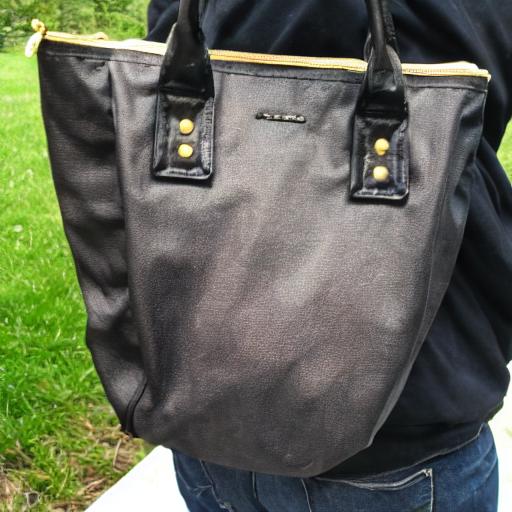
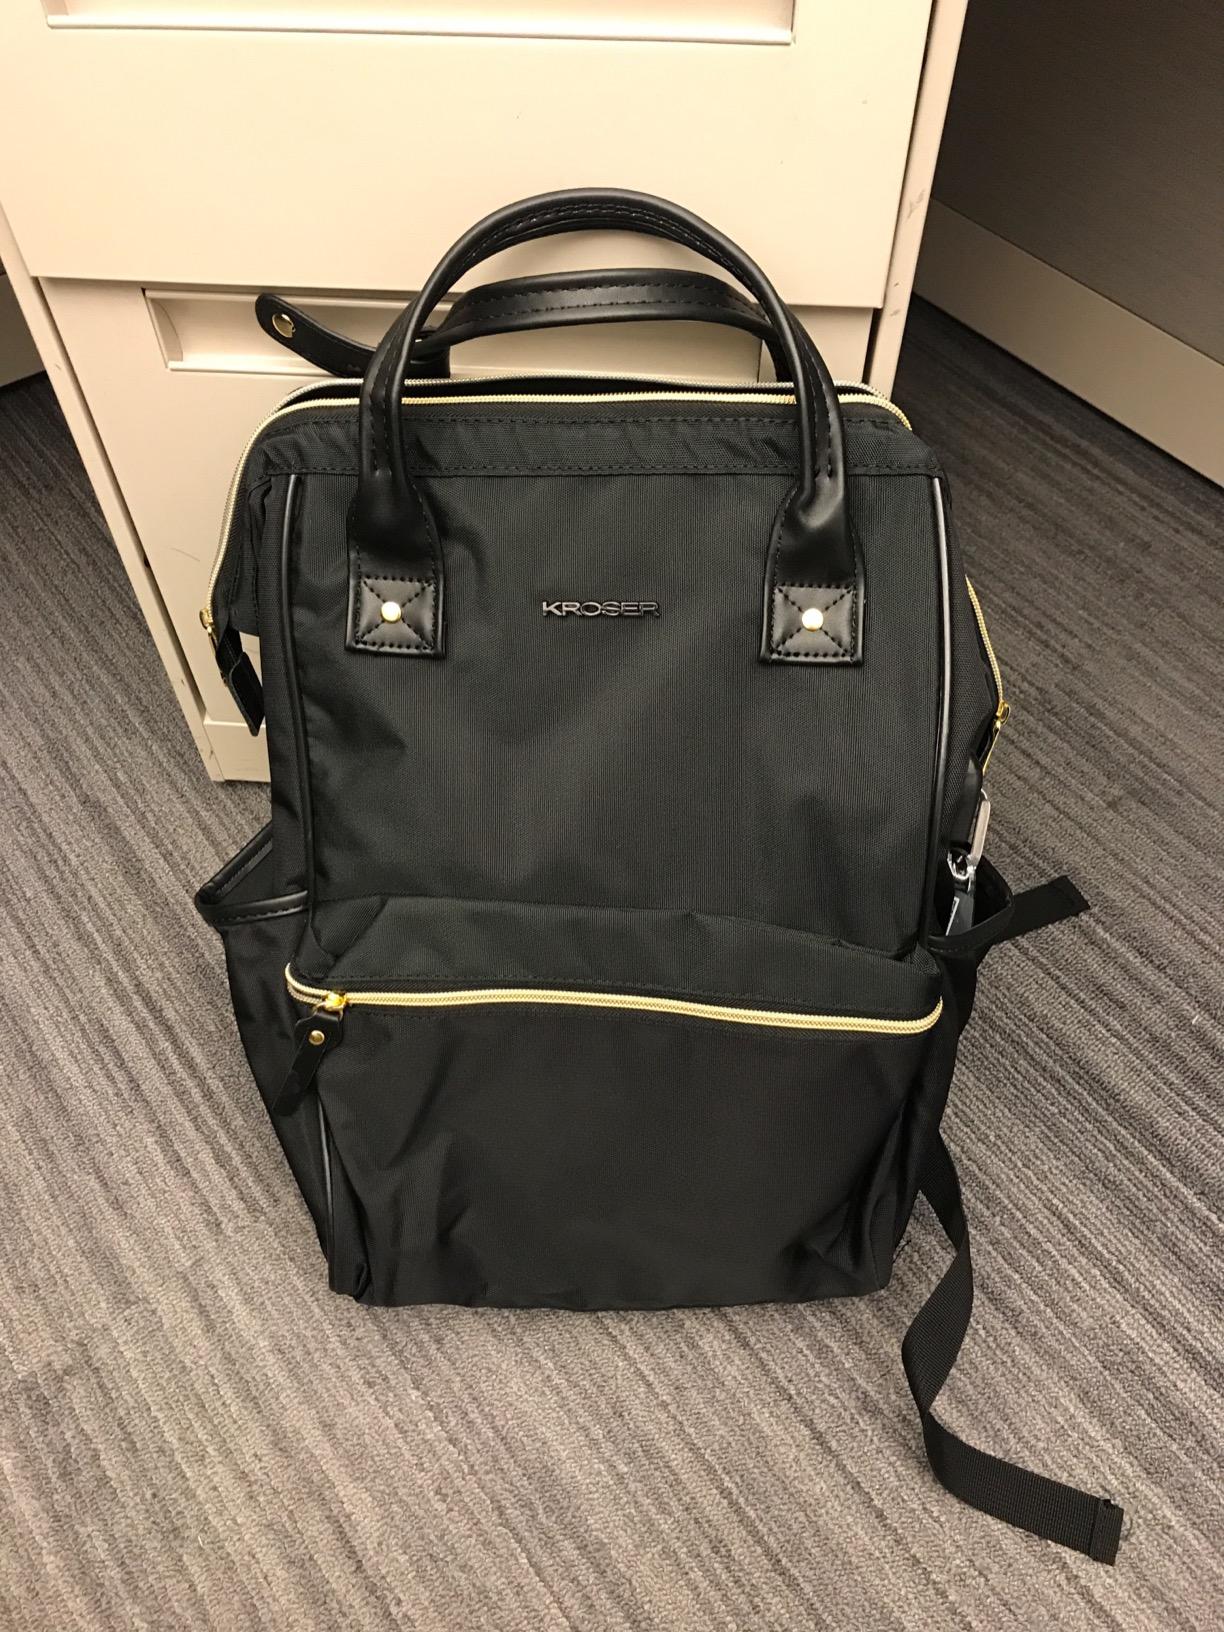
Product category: bag
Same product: no